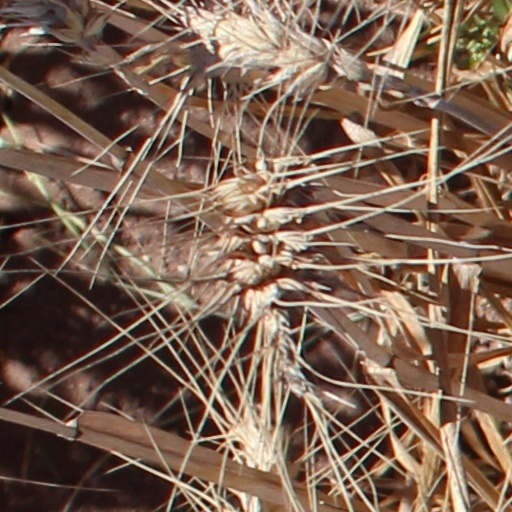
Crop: wheat